Wire

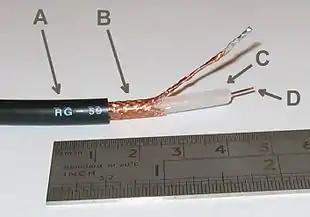
Coaxial cable, one example of a jacketed and insulated wire

Wire was drawn in England from the medieval period. The wire was used to make wool cards and pins, manufactured goods whose import was prohibited by Edward IV in 1463. The first wire mill in Great Britain was established at Tintern in about 1568 by the founders of the Company of Mineral and Battery Works, who had a monopoly on this. Apart from their second wire mill at nearby Whitebrook, there were no other wire mills before the second half of the 17th century. Despite the existence of mills, the drawing of wire down to fine sizes continued to be done manually.